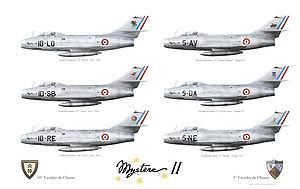
Mystère II Armée de l'Air 1956 - 1957 5° et 10° escadre de chasse
Le Mystère II est un avion de chasse français construit par Dassault Aviation dans les années 1950.